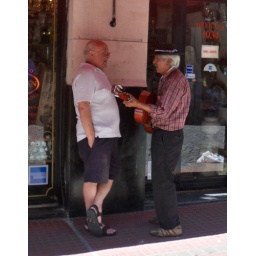
Man in white shirt can't resist joining the street musician in a song. Tremendous!